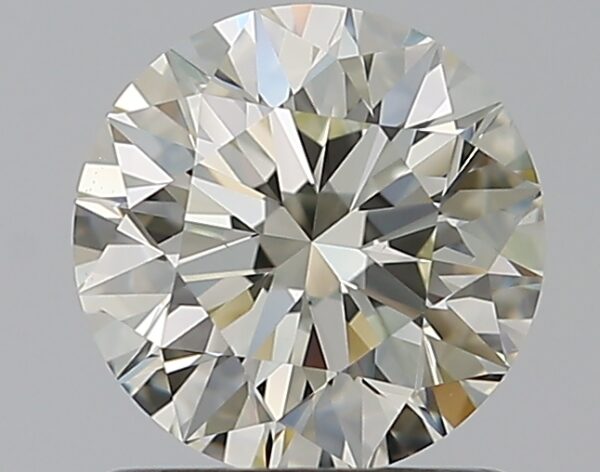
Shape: round
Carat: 1
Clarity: VVS2
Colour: L
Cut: EX
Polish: EX
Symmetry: EX
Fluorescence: N
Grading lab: GIA
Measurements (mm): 6.33 x 6.36 x 4